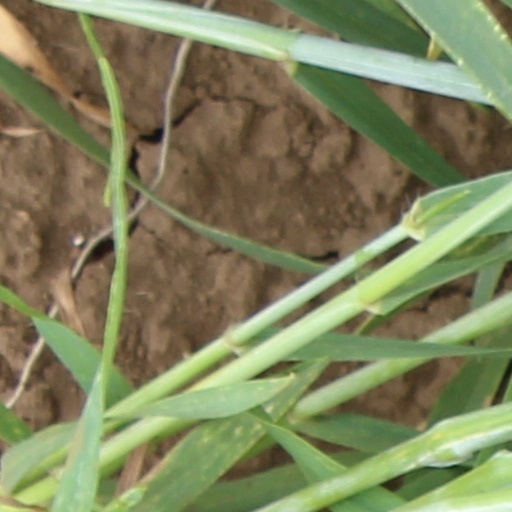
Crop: wheat